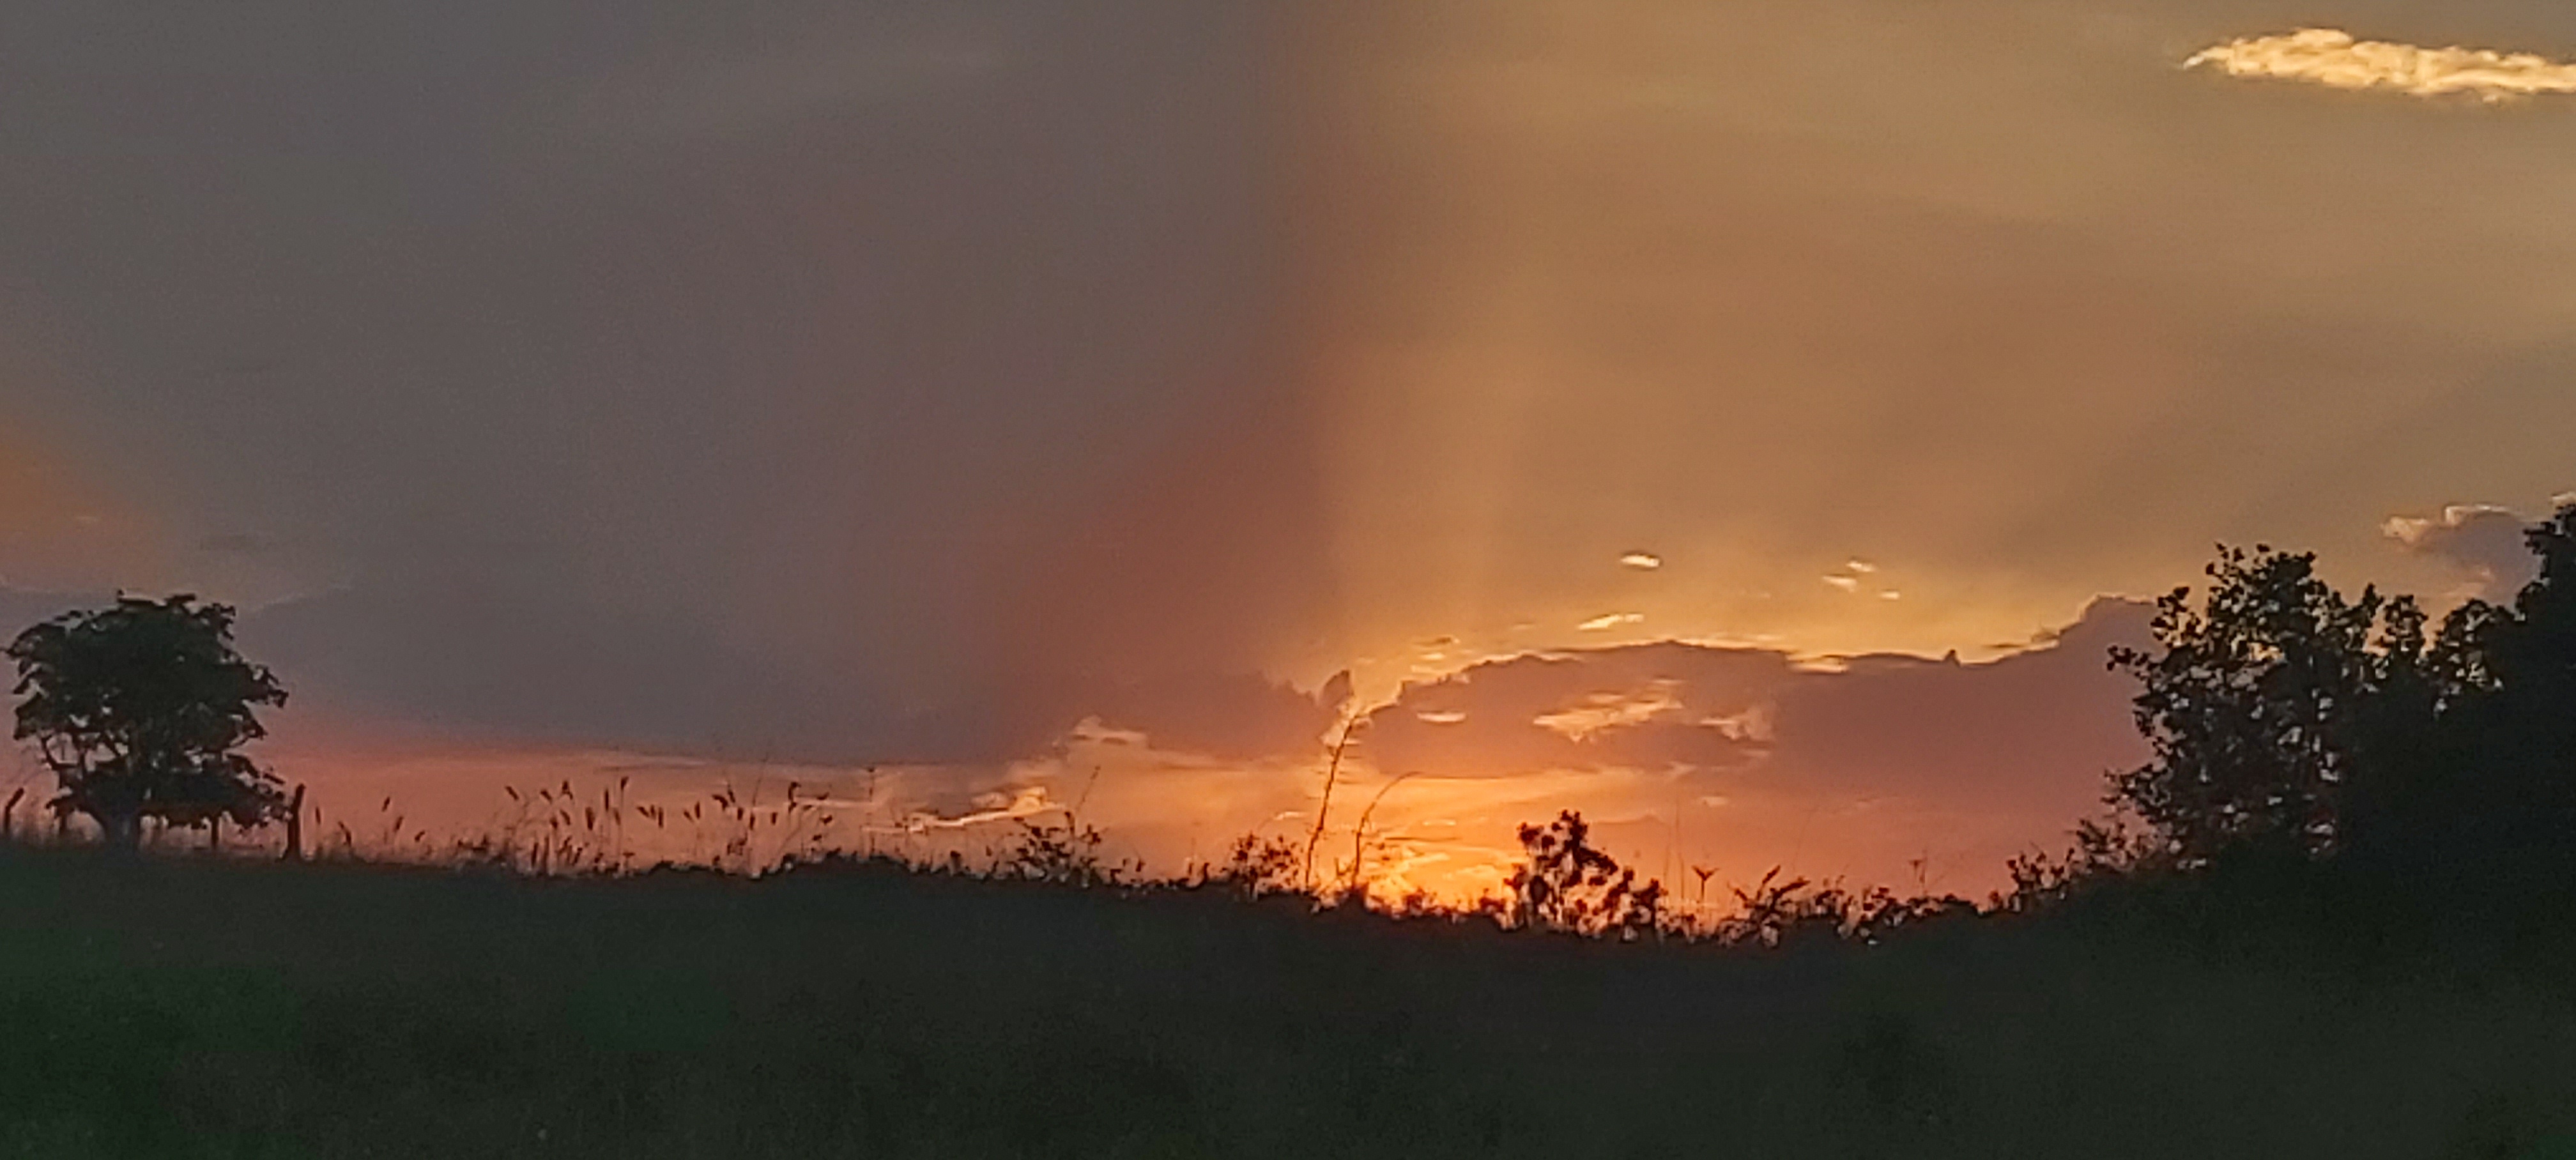
sunset, horizon, orange, grass, calm, relax, relaxing, evening, rays, sky, cloud, nature, atmospheric phenomenon, afterglow, natural landscape, sunrise, red sky at morning, dusk, morning, atmosphere, ecoregion, tree, sunlight, landscape, dawn, cumulus, photography, wildlife, rural area, plain, meteorological phenomenon, geological phenomenon, savanna, night, wind